Fiona Brinkman

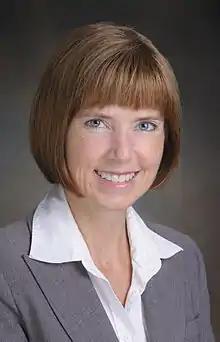
Brinkman in 2013

Fiona Brinkman (née Lawson) is a Professor in Bioinformatics and Genomics in the Department of Molecular Biology and Biochemistry at Simon Fraser University in British Columbia, Canada, and is a leader in the area of microbial bioinformatics. She is interested in developing "more sustainable, holistic approaches for infectious disease control and conservation of microbiomes".